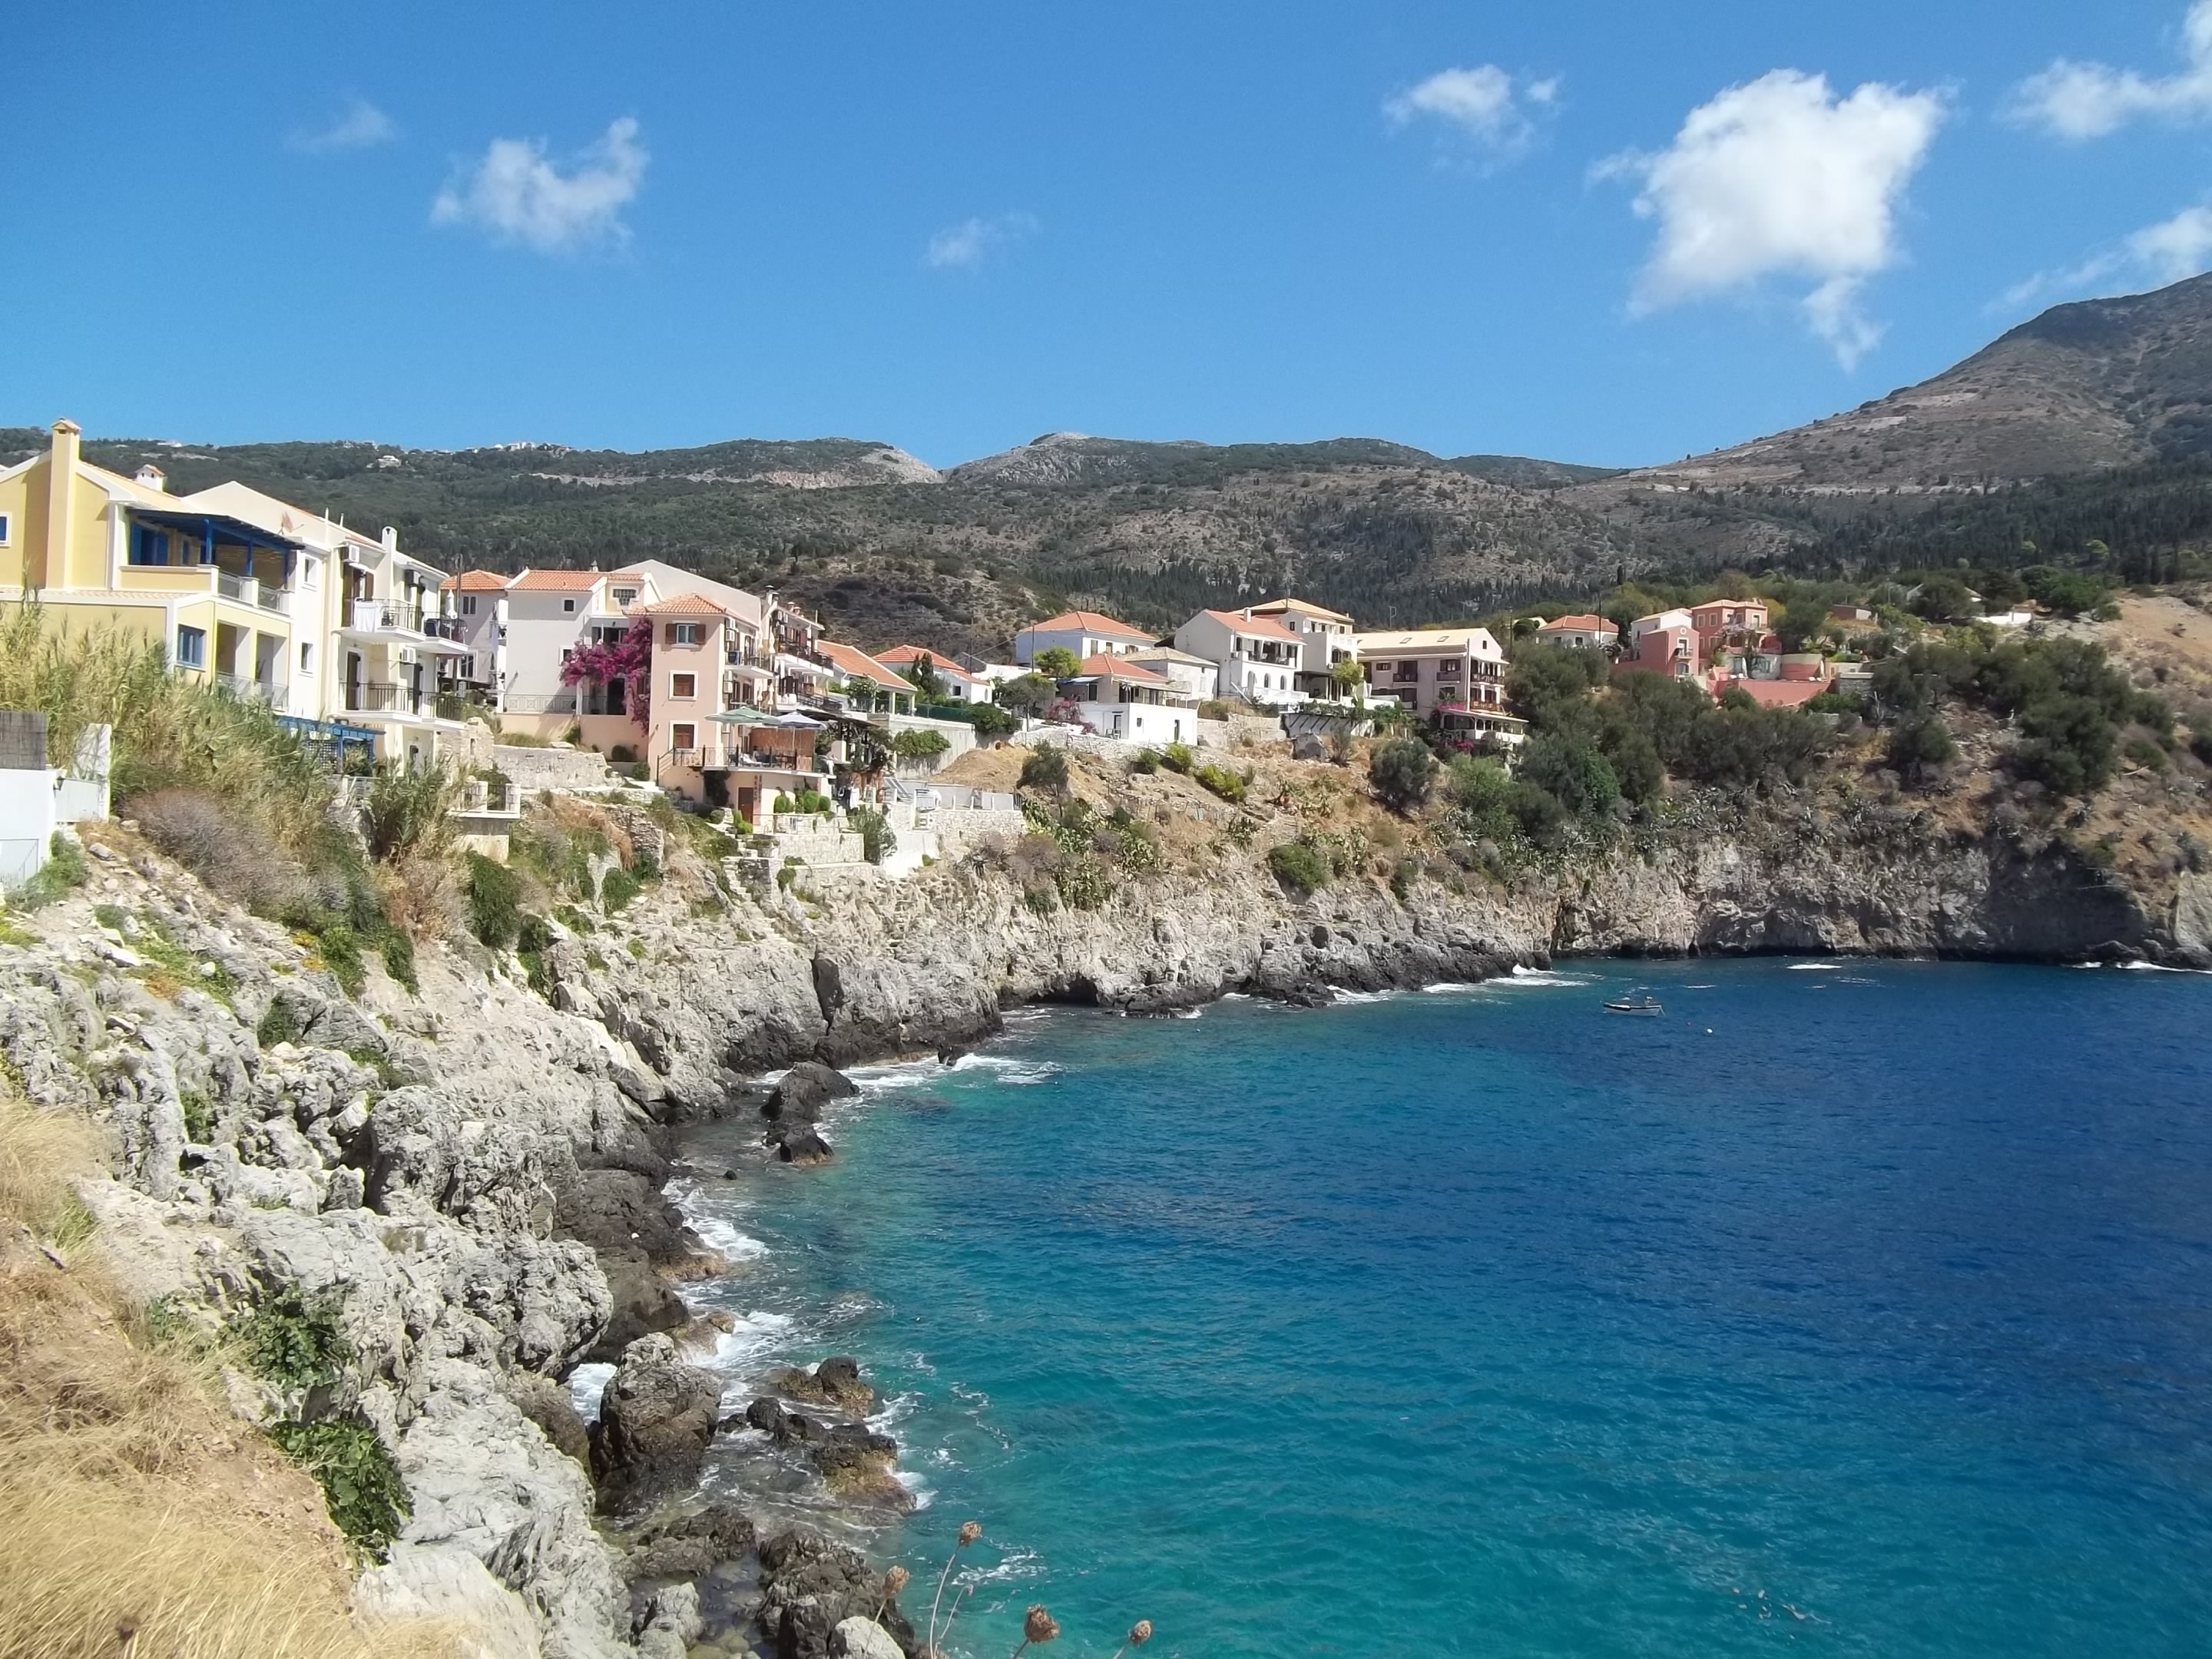
beach, landscape, sea, coast, town, summer, vacation, village, cliff, cove, mediterranean, bay, tourism, terrain, body of water, greece, cape, landform, geographical feature